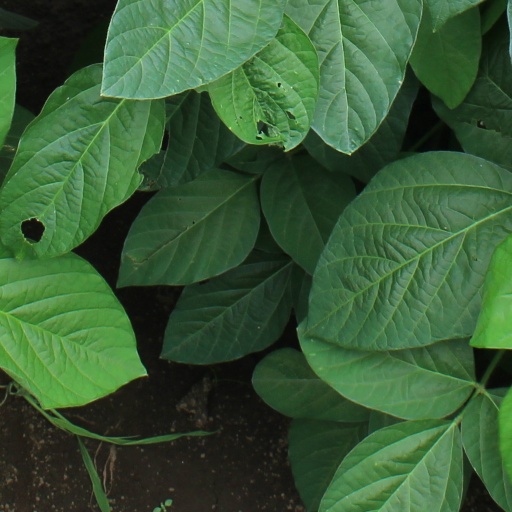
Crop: soybean